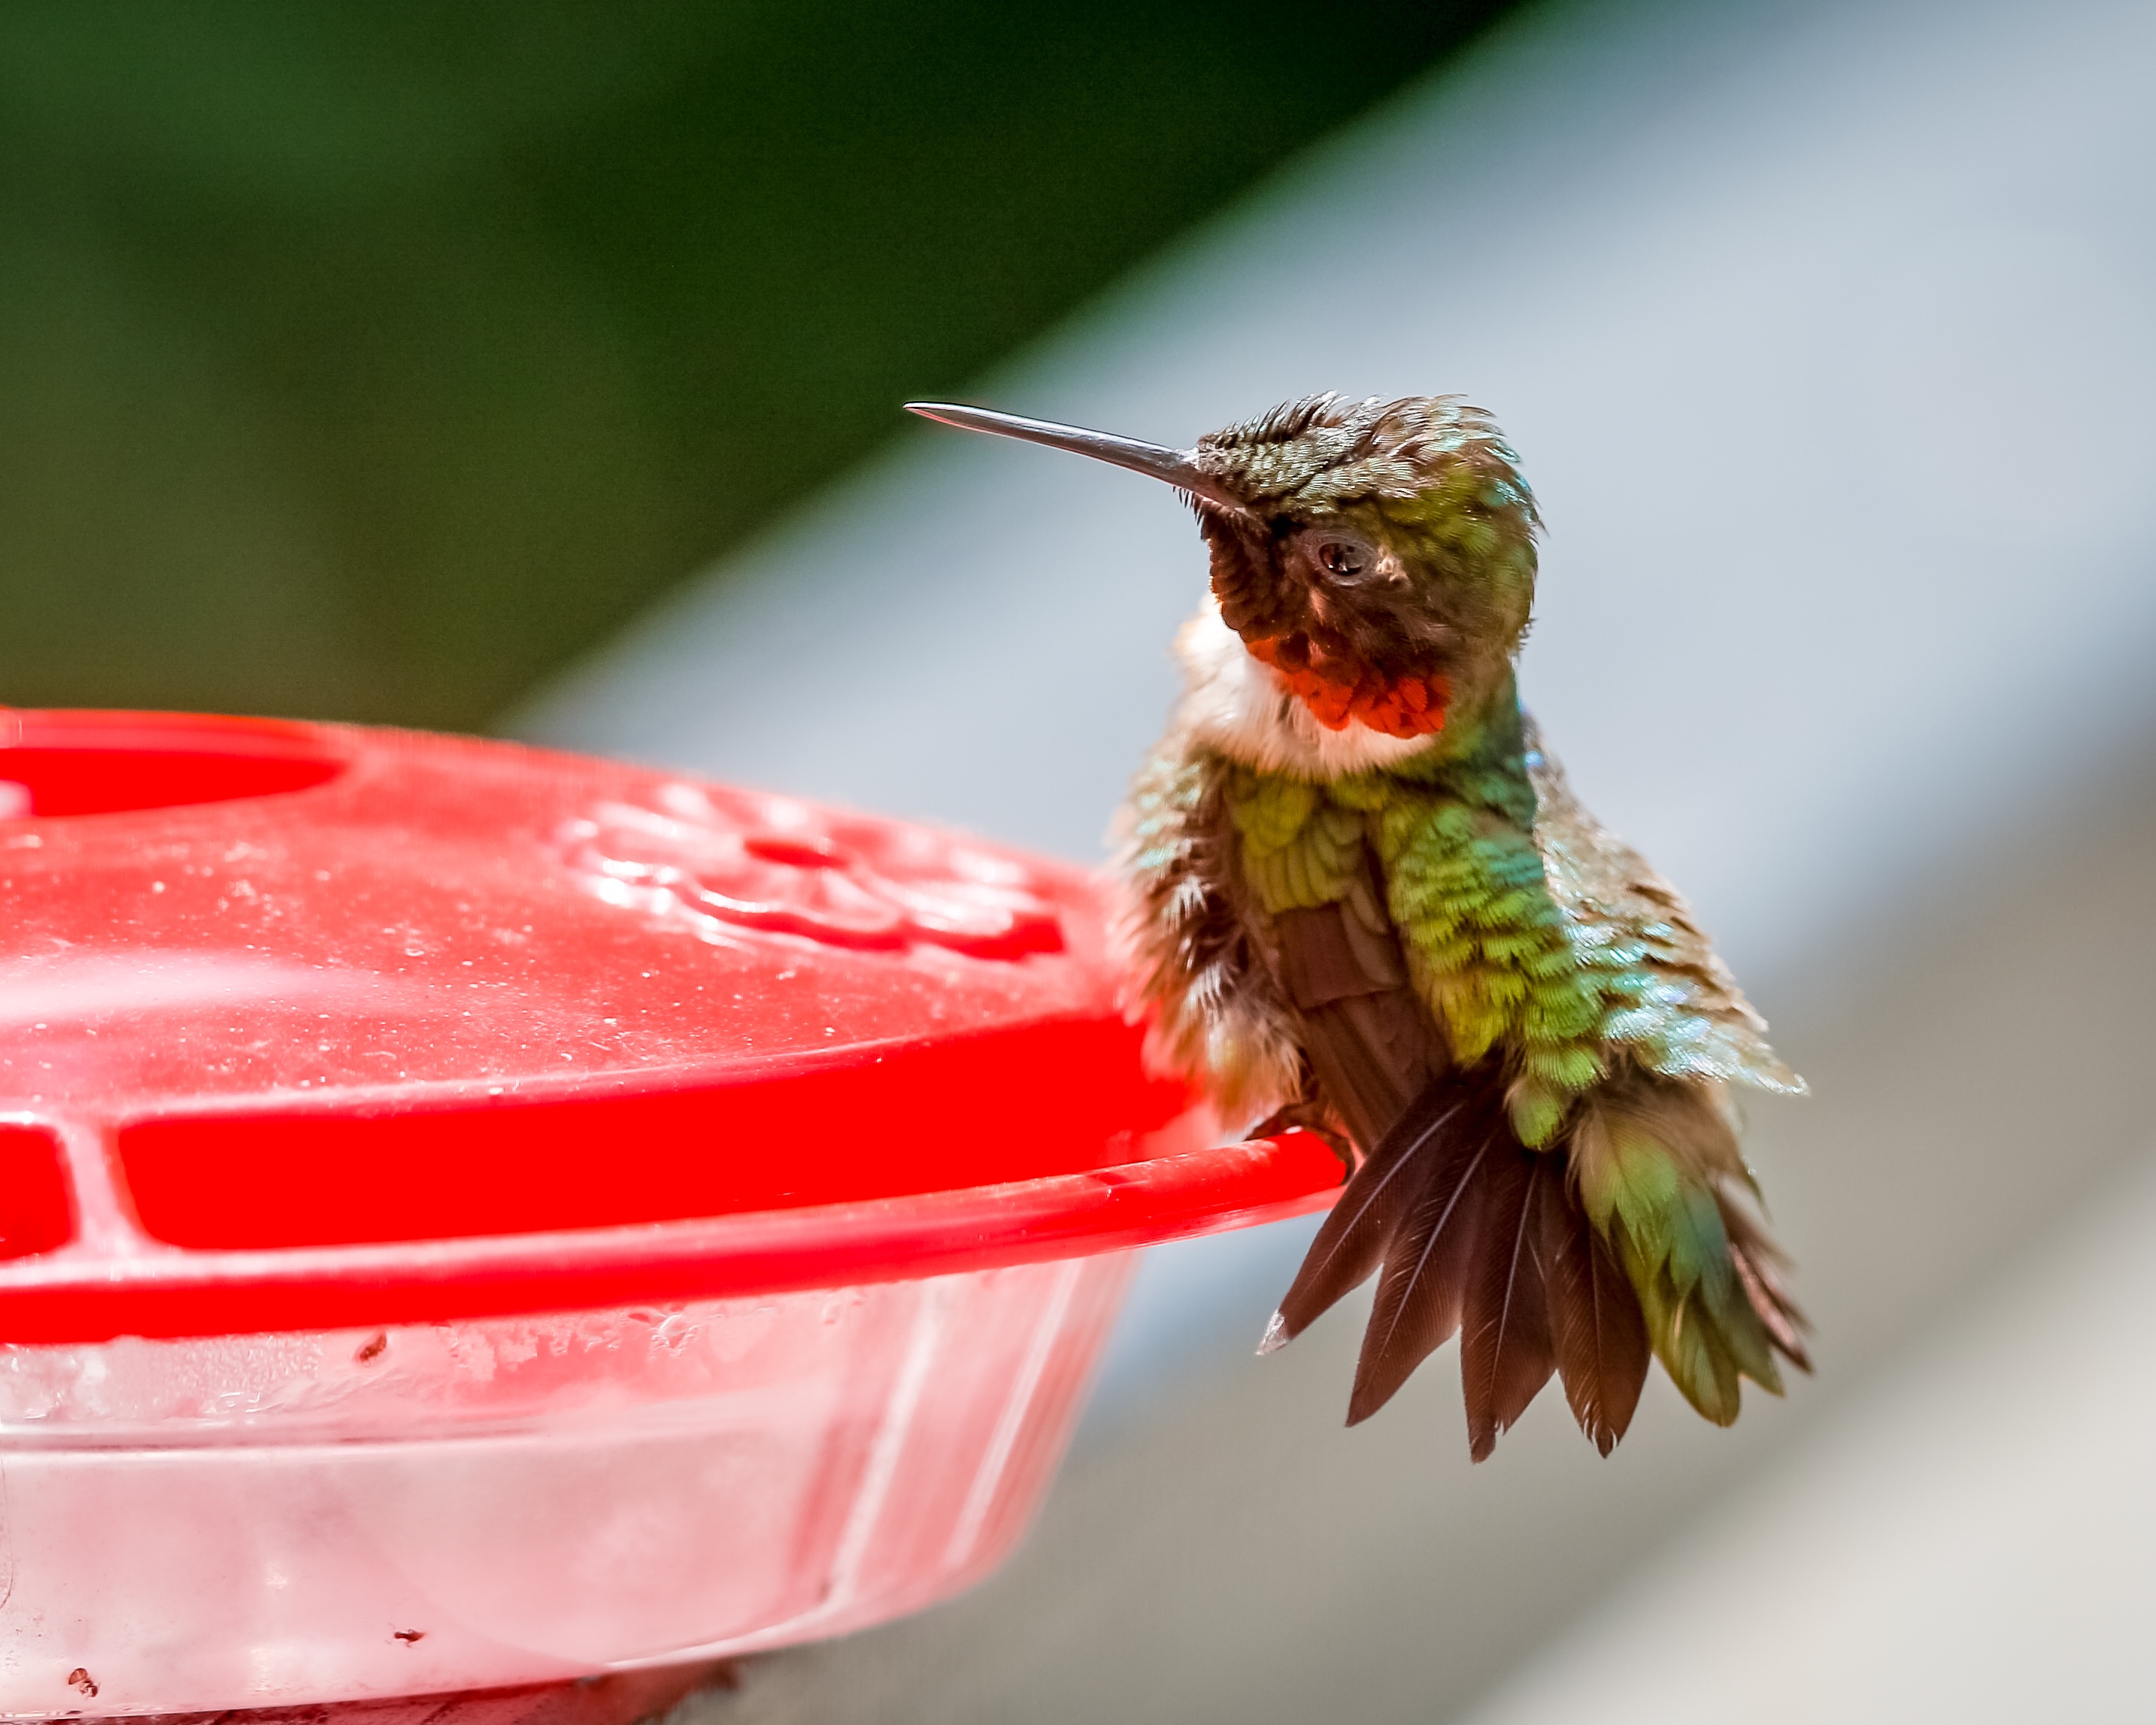
bird, green, red, beak, hummingbird, fauna, vertebrate, pollinator